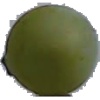
Label: Grape White 4